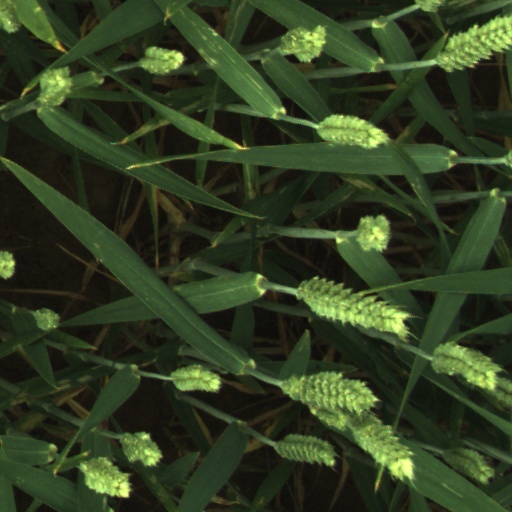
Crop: wheat